2nd Grochow Uhlan Regiment

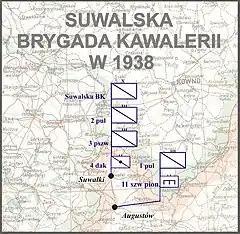
Suwalska BK w 1938

Second Uhlan Regiment was formed in November 1917 in Antoniny, Volhynia, a village which at that time belonged to the House of Potocki. Soon afterwards the regiment joined Polish I Corps in Russia, and its two squadrons were made of ethnic Poles, who had served in Russian 2nd Guards Cavalry Division. First regimental order was issued on December 14, 1917, and in January–February 1918, the unit was strengthened by mounted artillery and third cavalry squadron. Since the number of soldiers increased, fourth squadron was formed in March 1918. By March 20, the regiment had almost 900 soldiers and officers. In early spring 1918, fourth and fifth squadrons were formed in Belarus. On May 30, 1918, the regiment had 47 officers, 4 clerks and 1091 soldiers.